Errol Fonseka

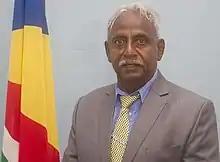

Charles Errol "Roy" Fonseka is a Seychellois businessman and politician who is the current Minister of Home Affairs in the Cabinet of Seychelles. Before his venture into politics, he served 22-years in the British Armed Forces, where he served alongside the Special Air Service during the Falklands War and fought in the skirmish at Many Branch Point, where he was captured by Argentinian troops.